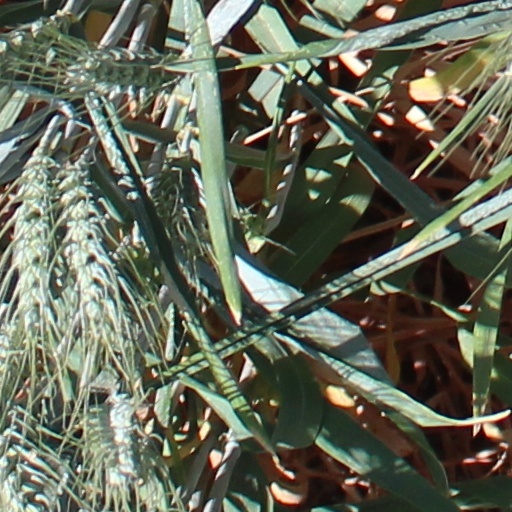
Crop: wheat